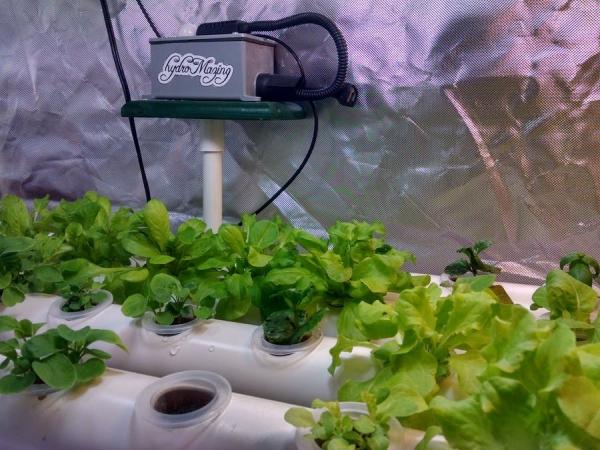
Mboga za majani zinazosifiwa kuwa na utajiri mkubwa wa virutubisho mbalimbali, zimelimwa kwenye mabomba ya kilimo cha kisasa ambacho hakitumii udongo. Zimestawi vizuri zikikaribia kukomaa na kuvunwa.